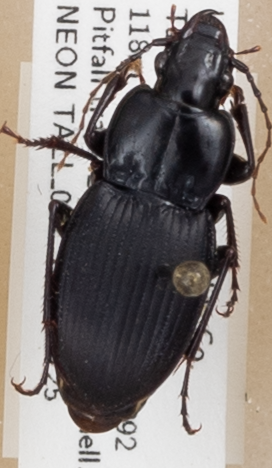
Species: Cyclotrachelus convivus
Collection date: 2018-07-25
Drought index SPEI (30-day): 0.748
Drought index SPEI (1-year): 0.212
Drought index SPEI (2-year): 0.156